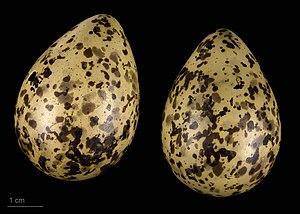
Le Combattant varié, souvent appelé au XXᵉ siècle Chevalier combattant mais en fait plus proche des bécasseaux, est une espèce d'oiseaux limicoles de la famille des Scolopacidae et présentant un net dimorphisme sexuel, surtout en période de reproduction. Les modalités de cette dernière sont complexes puisque coexistent des couples temporaires, des mâles polygynes et des femelles polyandres.